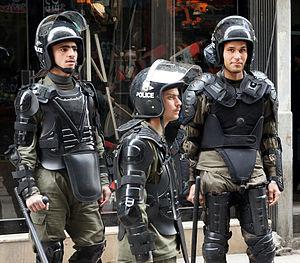
La guerre civile syrienne — ou révolution syrienne — est un conflit armé en cours depuis 2011 en Syrie. Elle débute dans le contexte du Printemps arabe par des manifestations majoritairement pacifiques en faveur de la démocratie contre le régime baasiste dirigé par le président Bachar el-Assad. Réprimé brutalement par le régime, le mouvement de contestation se transforme peu à peu en une rébellion armée.